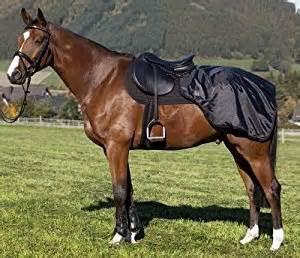
horse